Rhode Island

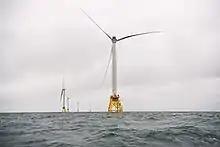
The Block Island Wind Farm is the first commercial offshore wind farm in the United States.

Rhode Island lies at the broad transition zone from the continental climates to the north and the subtropical climates to the south. The basic climate features warm to hot summers and cool winters with a mix of rain and snow. Block Island has an oceanic climate. The highest temperature recorded in Rhode Island was , recorded on August 2, 1975, in Providence. The lowest recorded temperature in Rhode Island was on February 5, 1996, in Greene. Monthly average temperatures range from a high of to a low of .